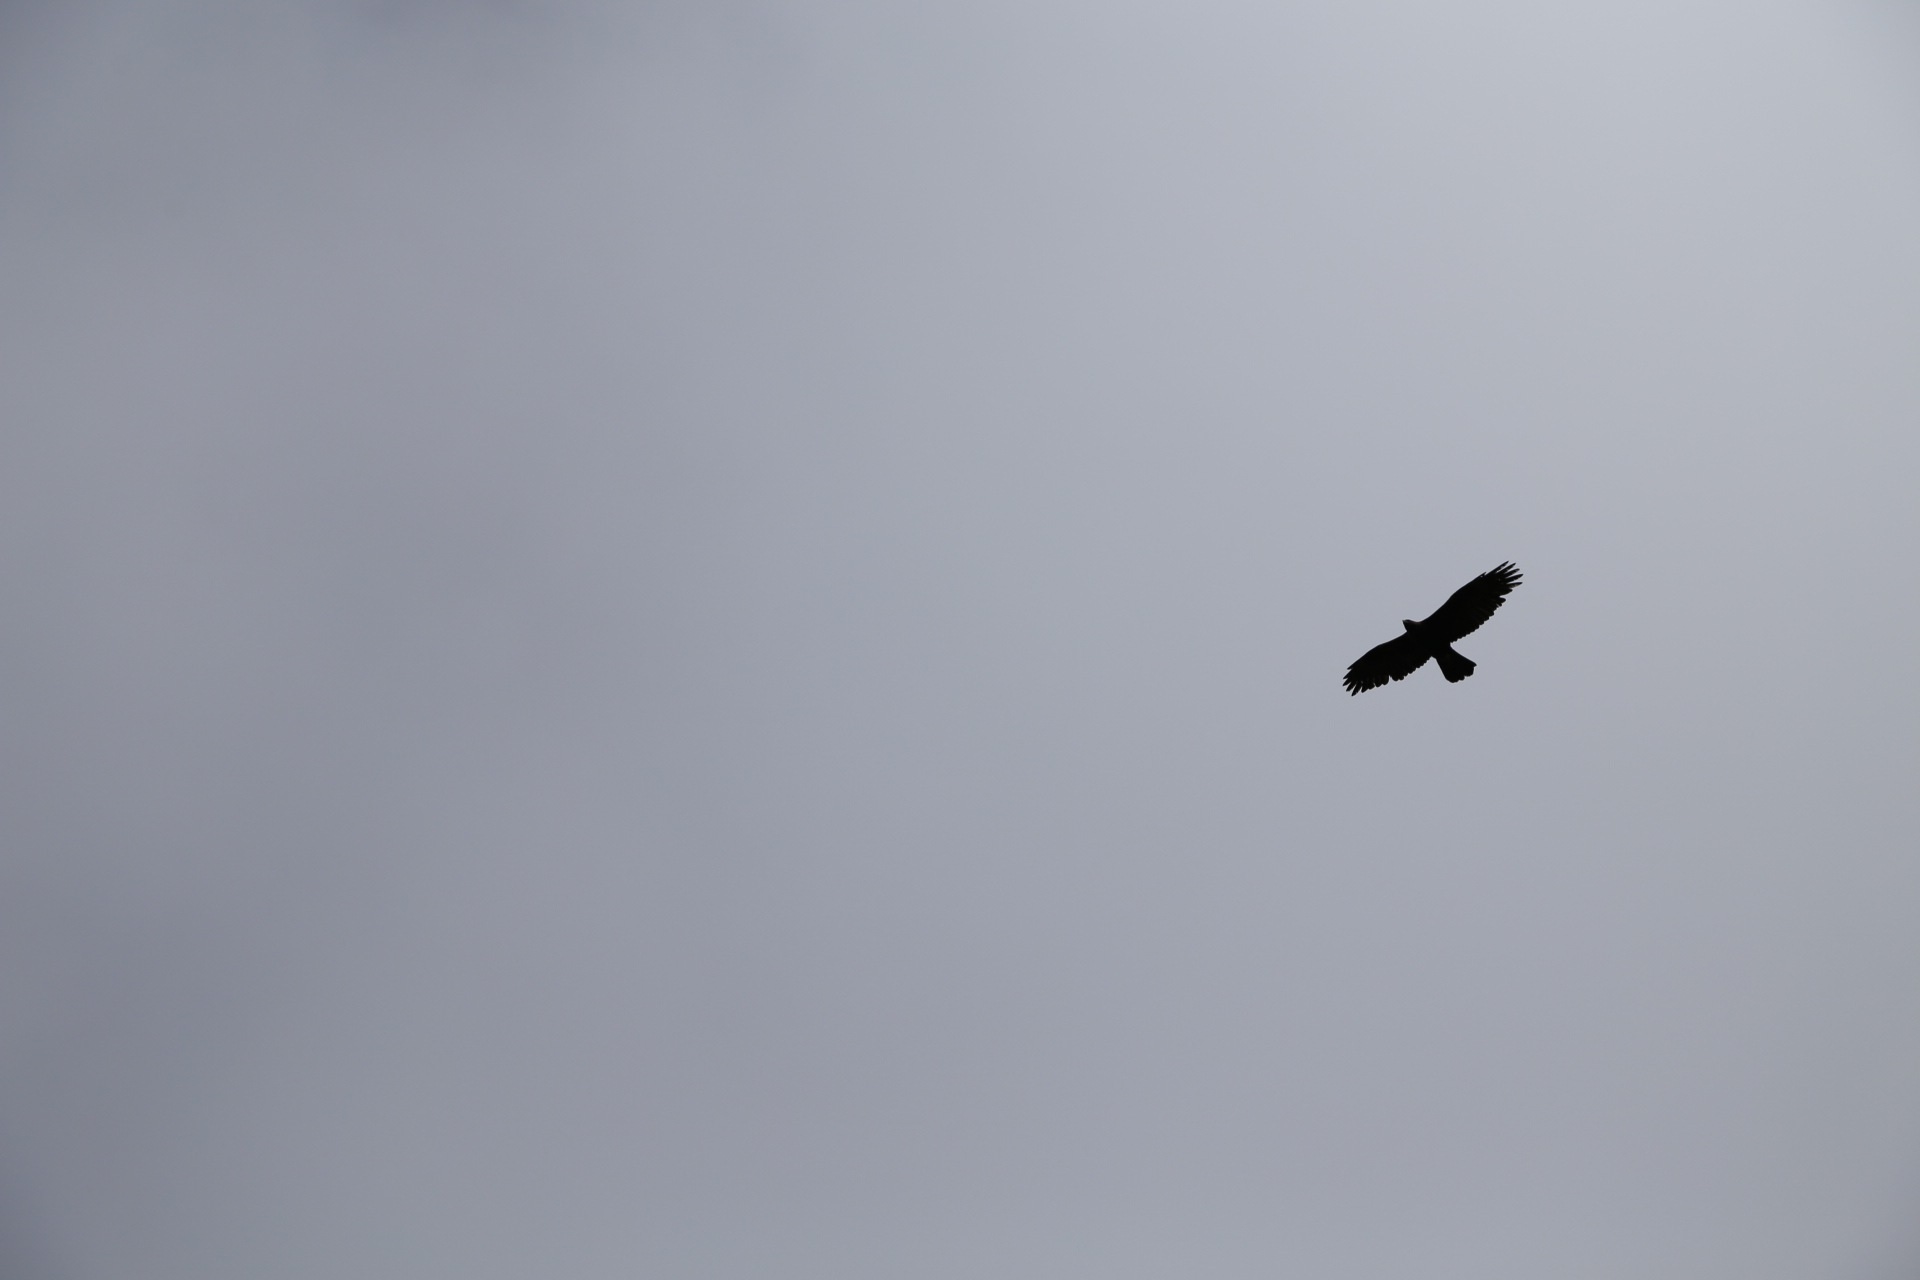
bird, wing, black and white, sky, flight, eagle, wings, atmosphere of earth, perching bird